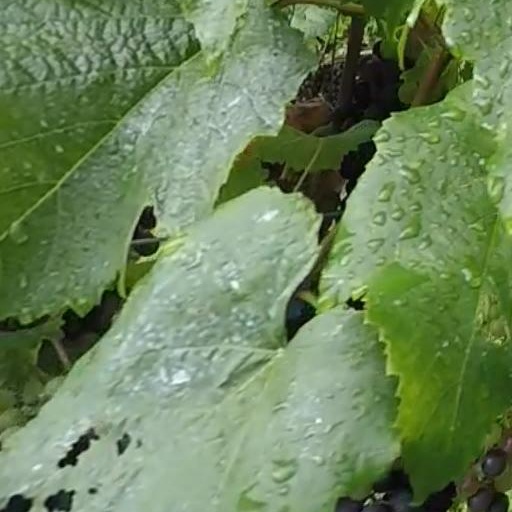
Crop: grape